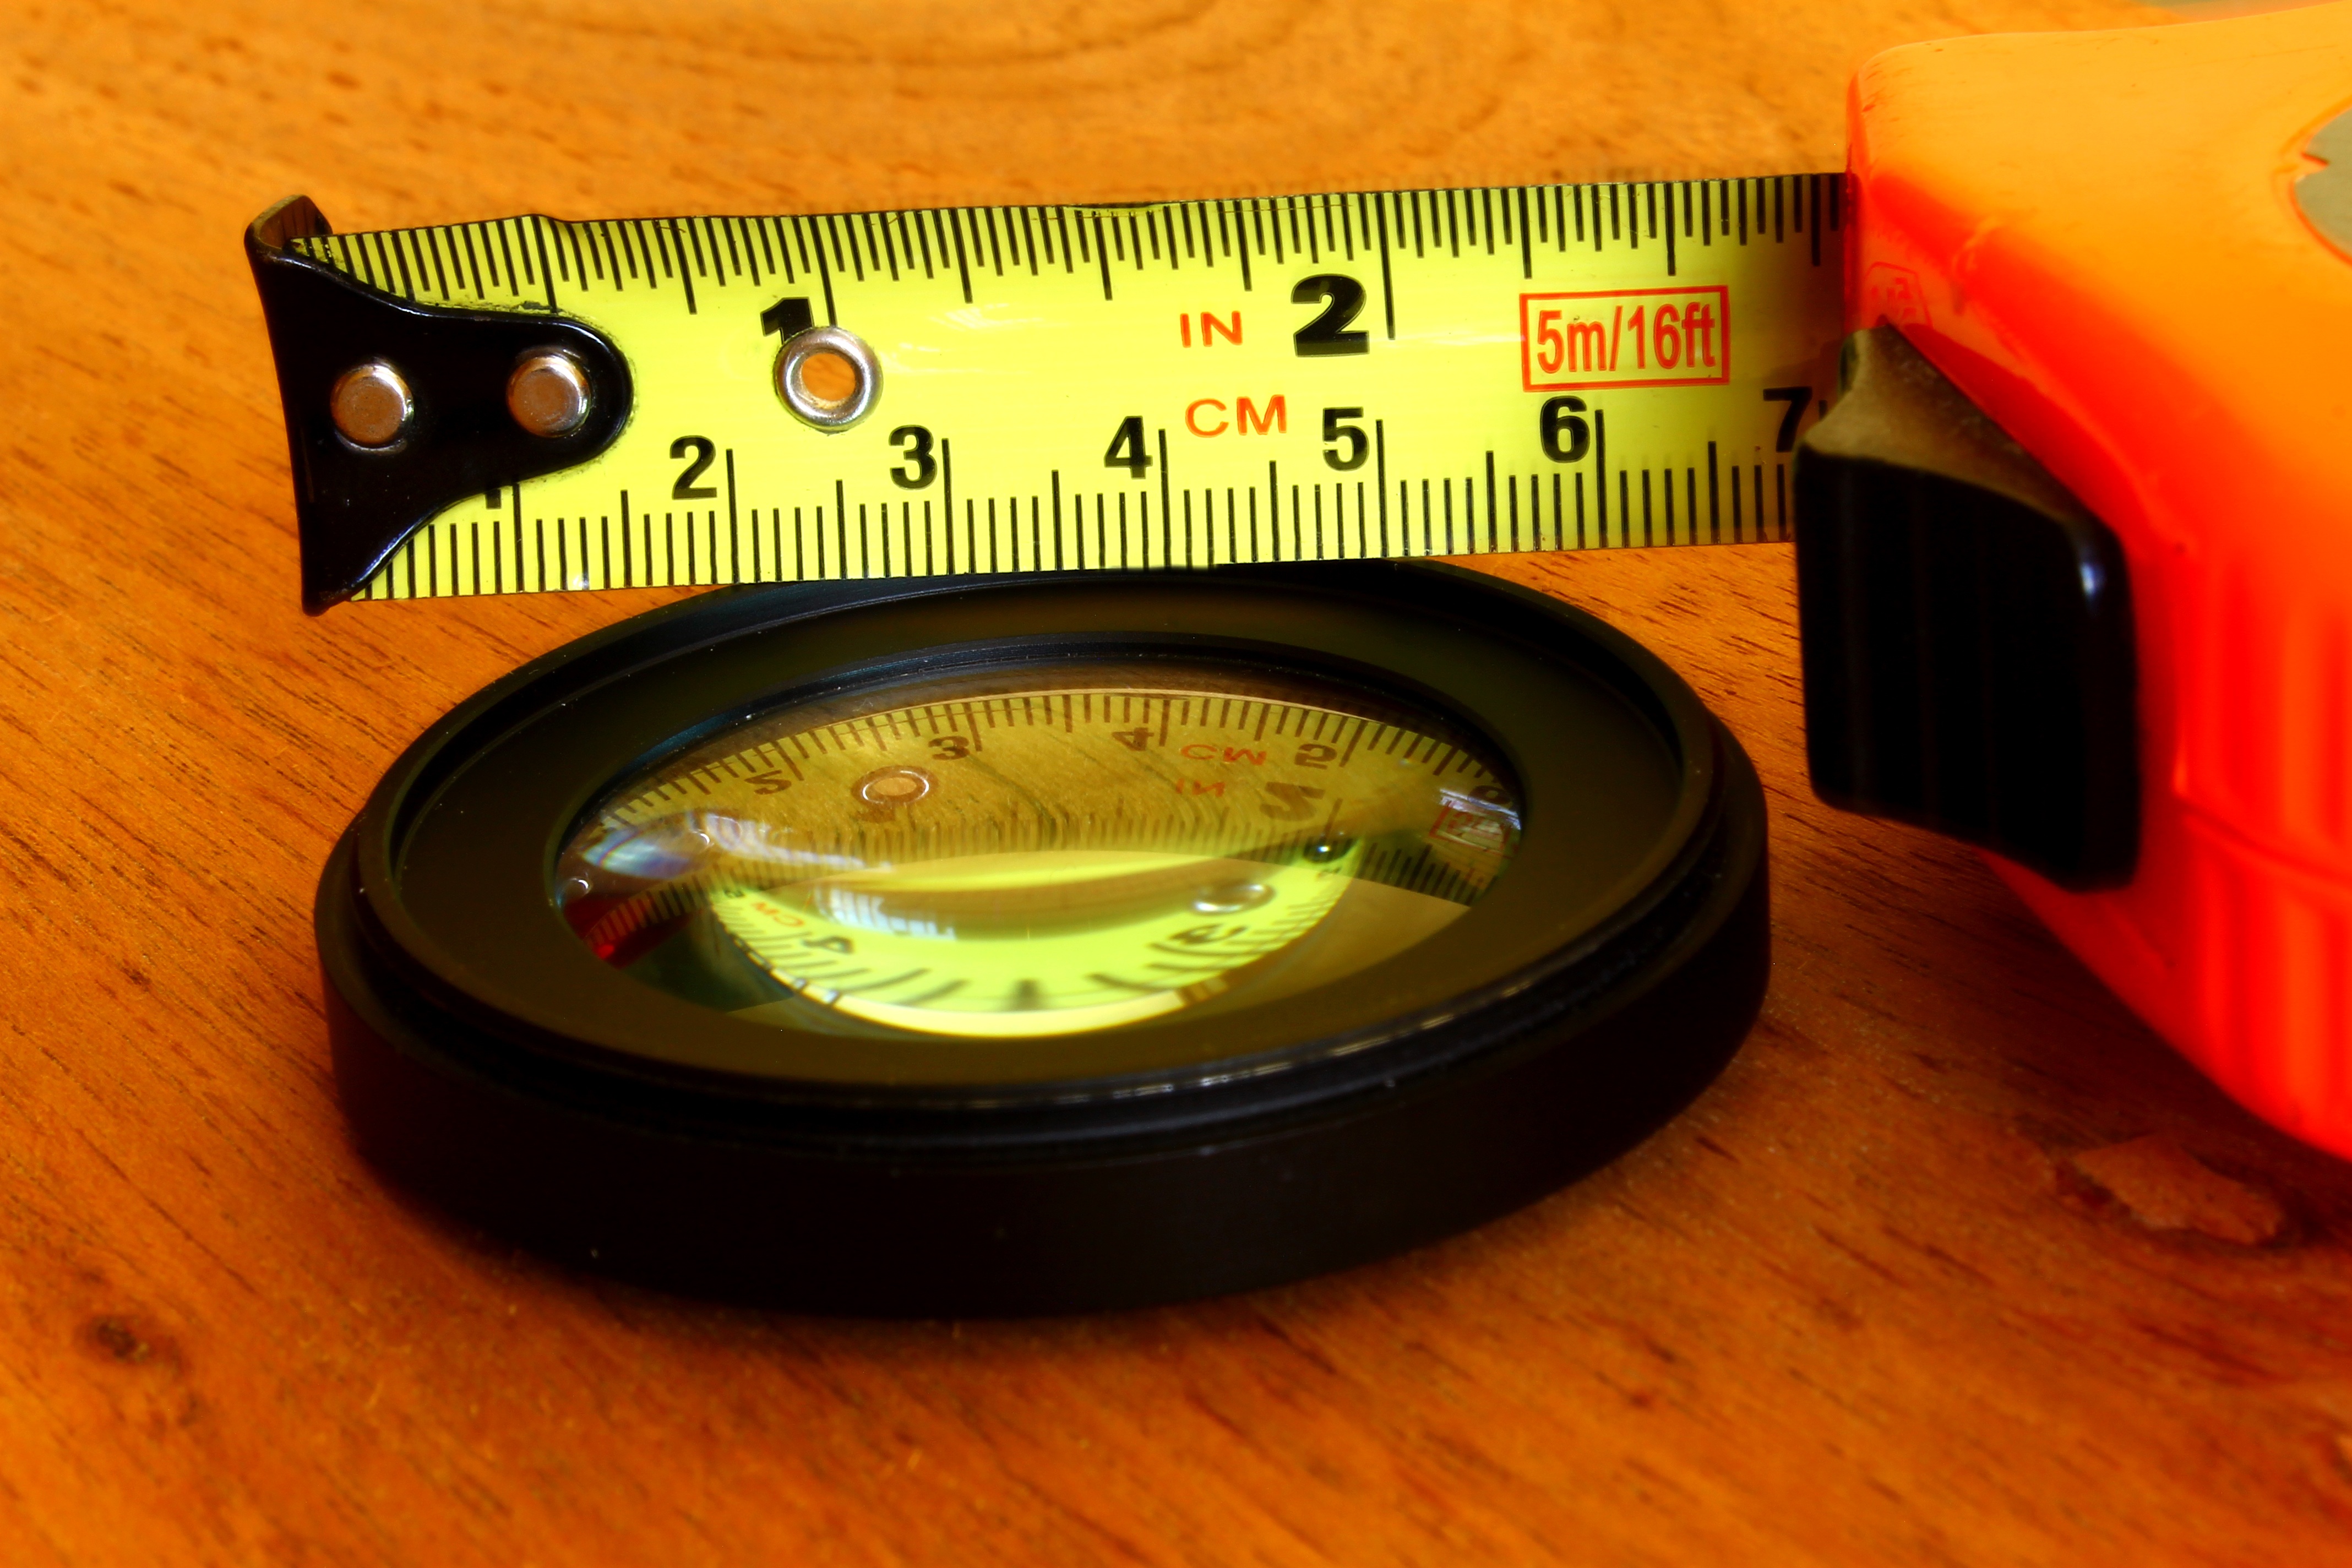
light, reflection, lens, color, measure, yellow, circle, measurement, size, cm, measuring tape, inch